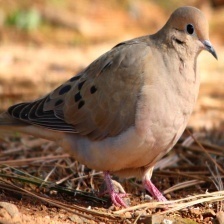
Species: MOURNING DOVE
Scientific name: ZENAIDA MACROURA